1920 Cleveland Tigers (NFL) season

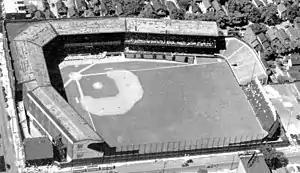
Dunn Field, the home stadium of the 1920 Cleveland Tigers

The Cleveland Tigers finished 5–2–2 in their 1919 season in the Ohio League. After the 1919 season, representatives of four Ohio League teams—the Canton Bulldogs, the Tigers, the Dayton Triangles, and the Akron Pros—called a meeting on August 20, 1920, to discuss the formation of a new league. At the meeting, they tentatively agreed on a salary cap and pledged not to sign college players or players already under contract with other teams. They also agreed on a name for the circuit: the American Professional Football Conference. They then invited other professional teams to a second meeting on September 17.